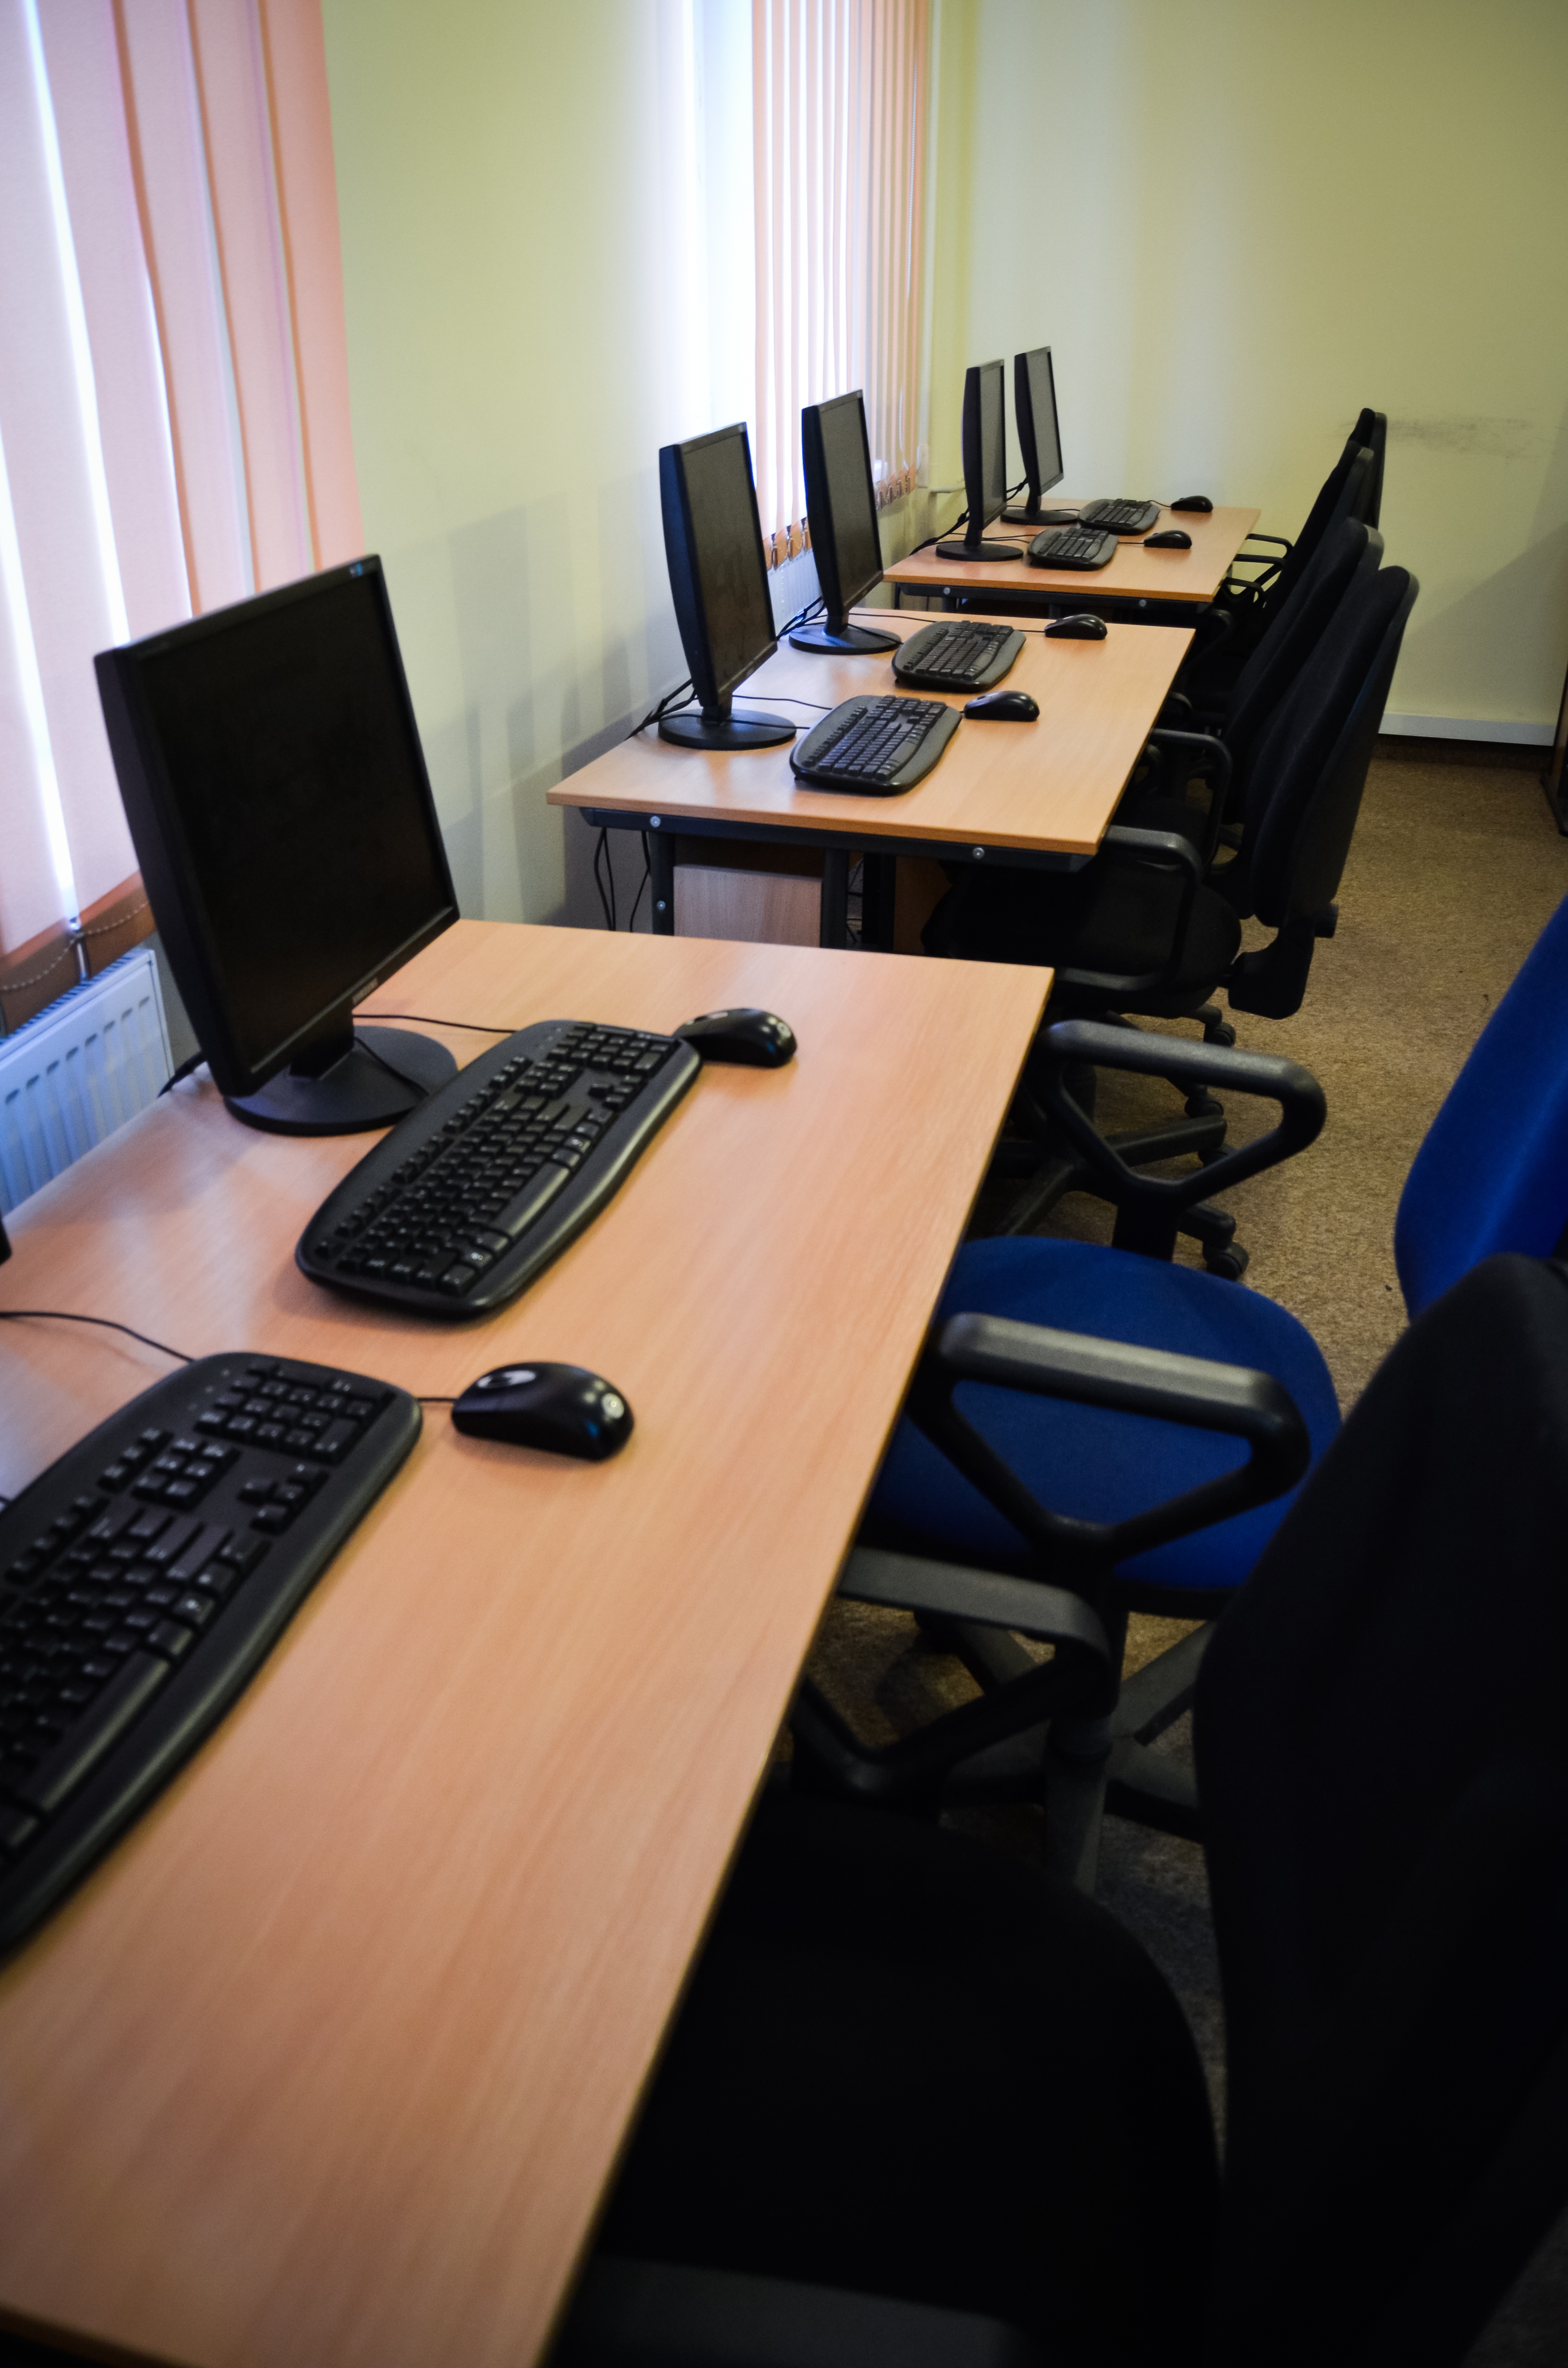
table, training, office, exercise, furniture, room, monitor, school, lecture, monitors, computers, conference hall